René Ramos Latour

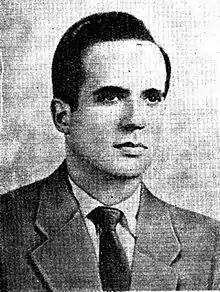
A photo of René Ramos Latour prior to the Cuban Revolution.

René Ramos Latour (May 12, 1932 in Antilla, Cuba – 30 July 1958) was a Cuban revolutionary and military commander under the command of Fidel Castro during the Cuban Revolution. He was killed in action against the Cuban Army during the Battle of Las Mercedes.